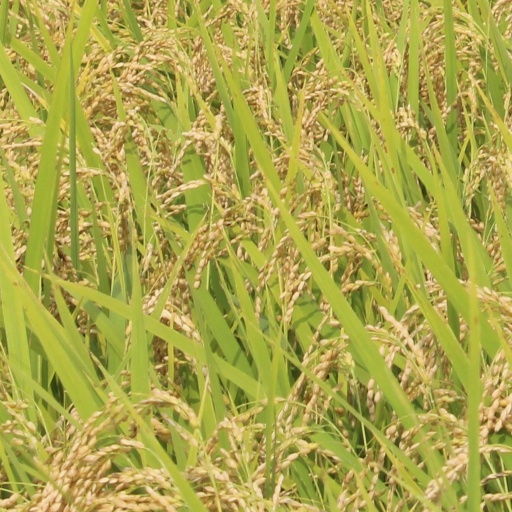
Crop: rice